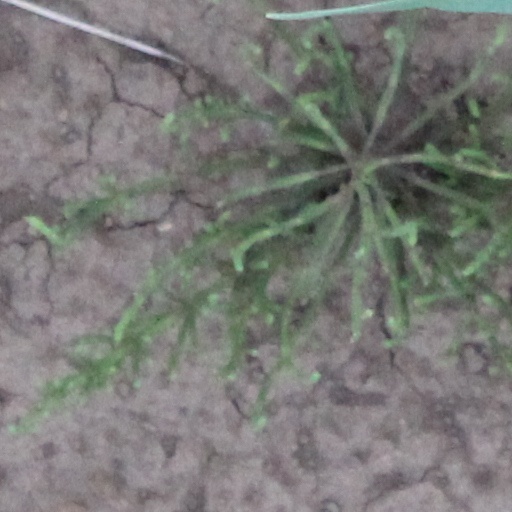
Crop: wheat